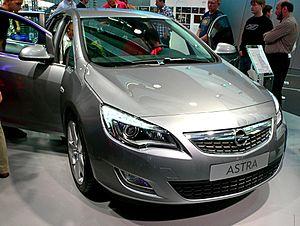
La quatrième génération de l'Opel Astra, présentée en première mondial au Salon de l'automobile de Francfort.
Le Salon de l'automobile de Francfort 2009, également connu en Allemagne sous la dénomination IAA, est un salon automobile qui s'est tenu du 17 septembre 2009 au 27 septembre 2009 à Francfort-sur-le-Main. Le salon automobile de Francfort étant l'un des salons les plus importants, de nombreuses nouveautés ont été présentées en première mondiale telles que les nouvelles Opel Astra, Audi S5 Sportback ou encore la version définitive de la Peugeot RCZ.